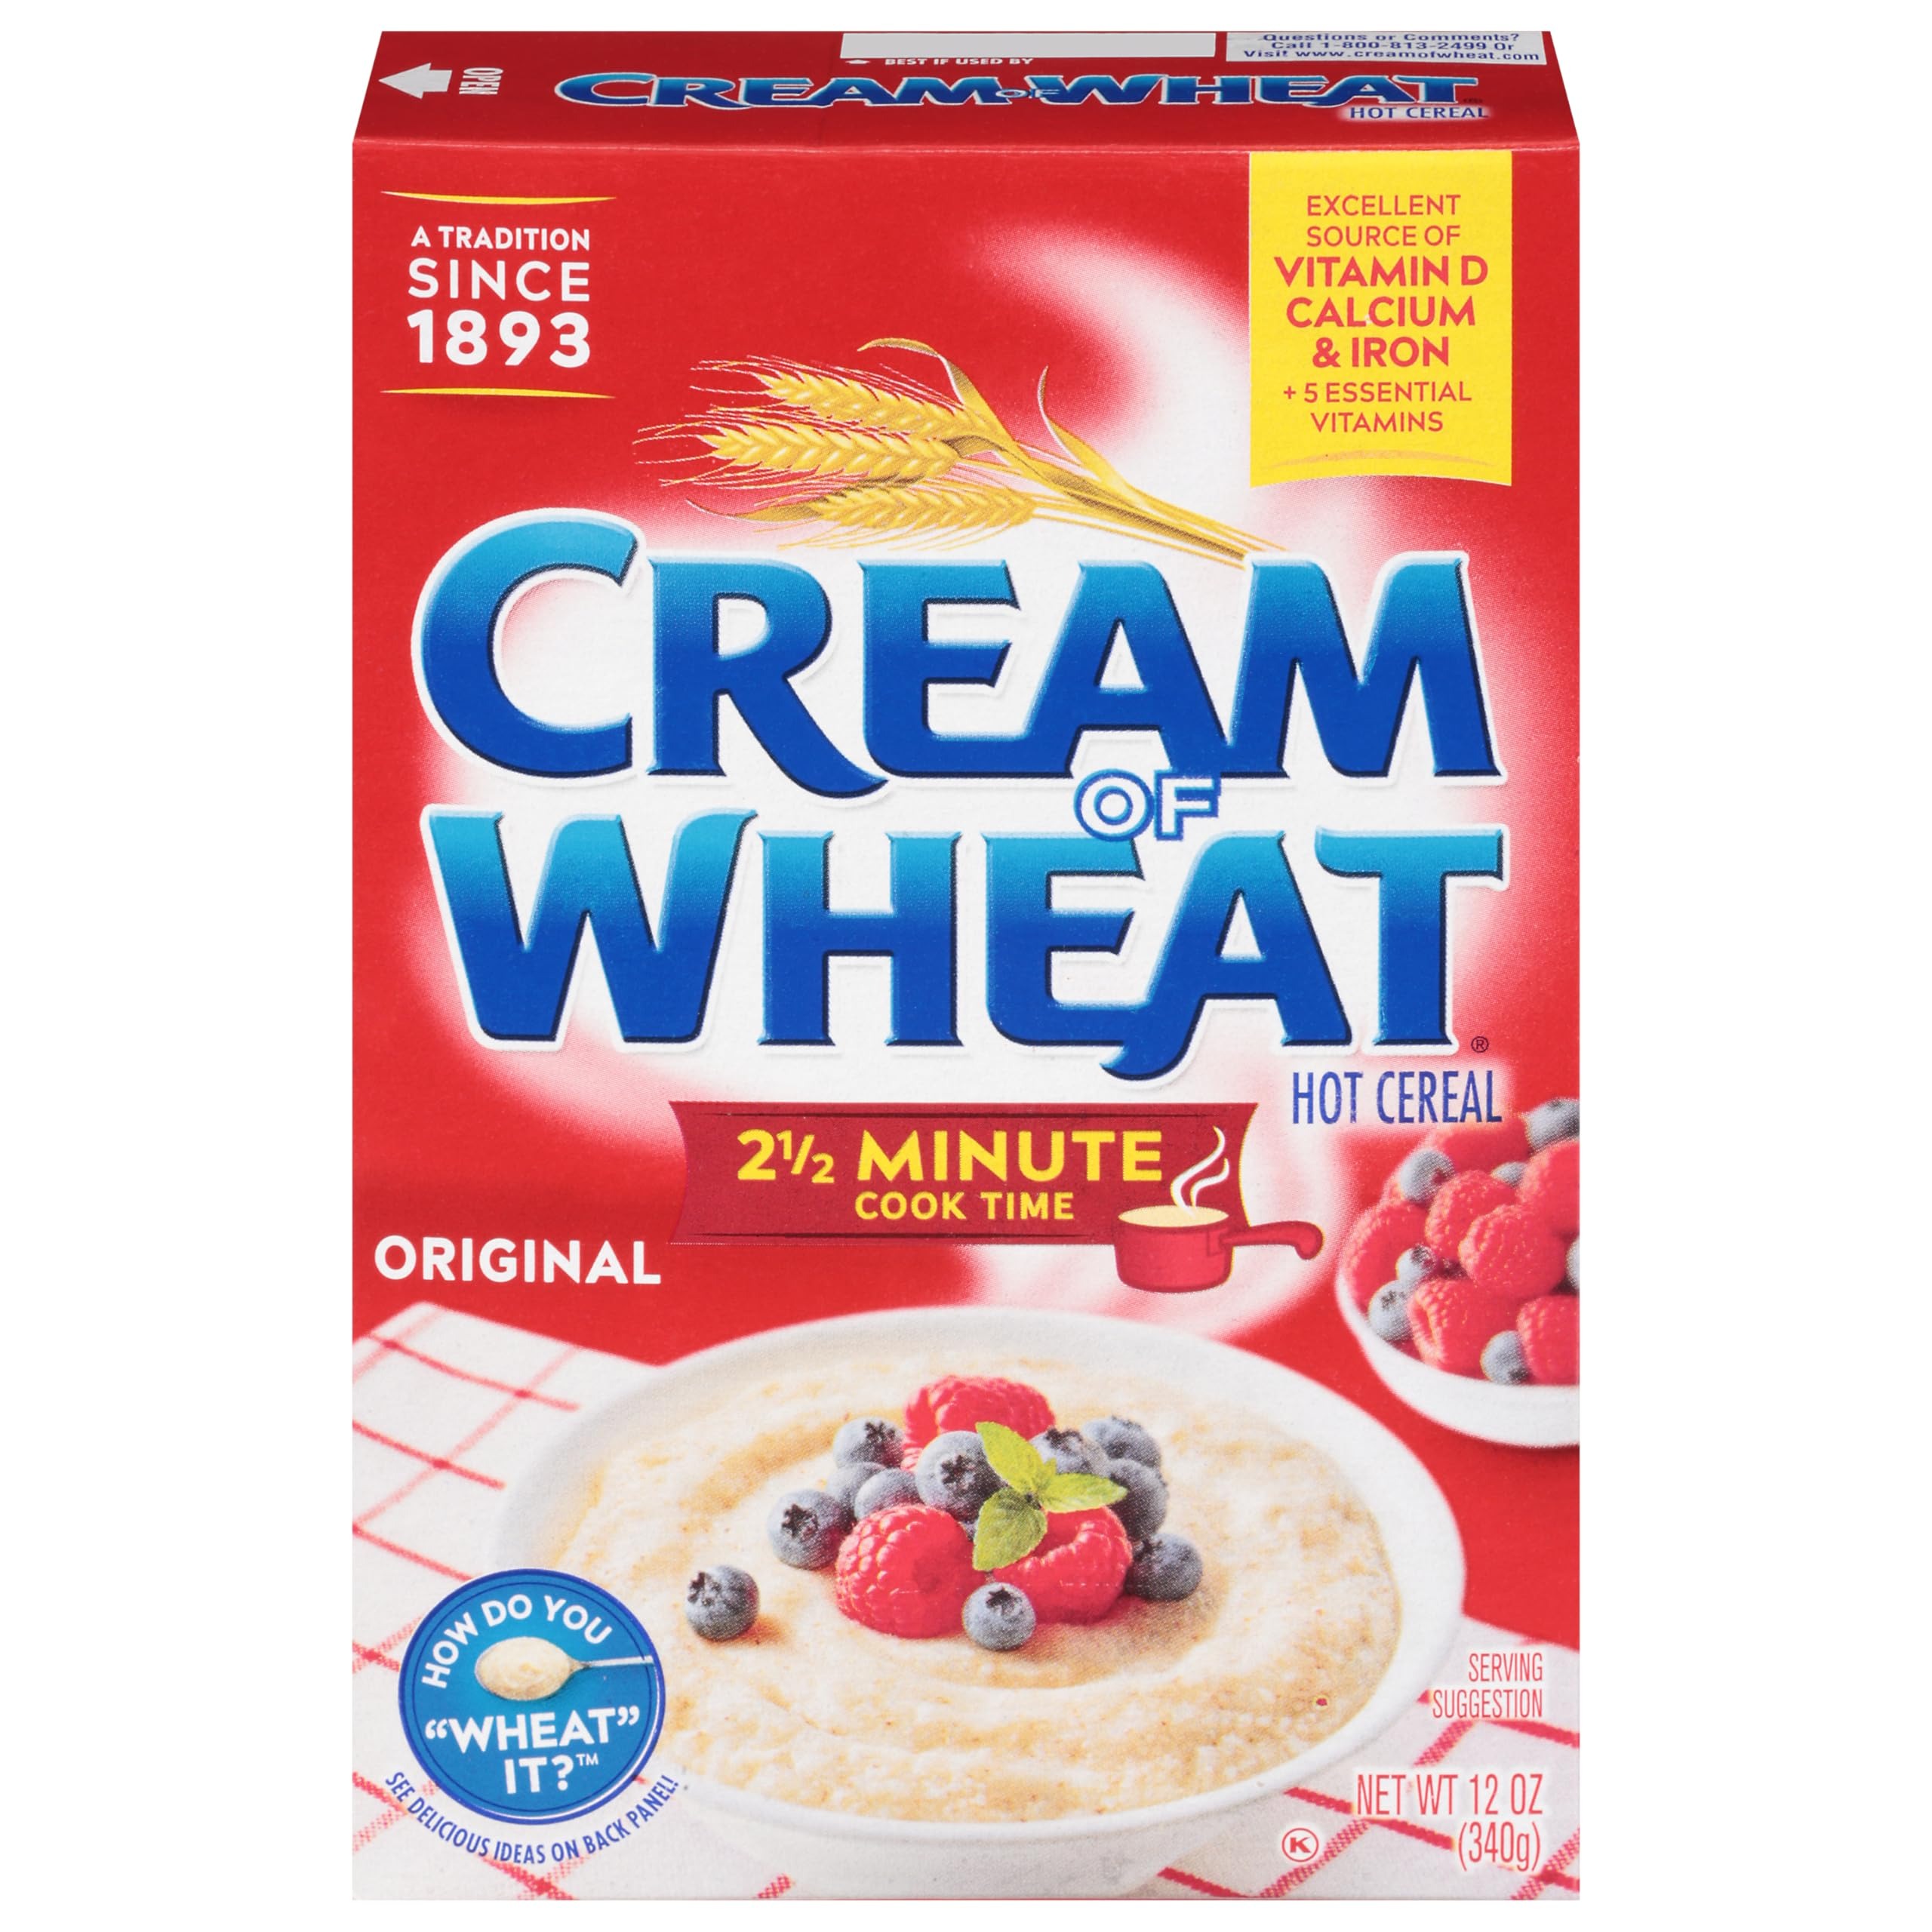
Item Name: Cream of Wheat Original Stove Top Hot Cereal, 2 1/2 Minute Cook Time, 12 Ounce (Pack of 24)
Bullet Point 1: Ground wheat, instant hot cereal that is easy to prepare and has a smooth, creamy texture
Bullet Point 2: Cream of Wheat instant cereal provides 6 essential vitamins, is kosher and a good source of iron and calcium
Bullet Point 3: Instant porridge is naturally fat-free, cholesterol-free and low in sodium when prepared with water and without salt
Bullet Point 4: Stove top Cream of Wheat is ready in 2.5 minutes
Bullet Point 5: One 12 oz box of Cream of Wheat Original Hot Cereal
Value: 288.0
Unit: Ounce

Price: 10